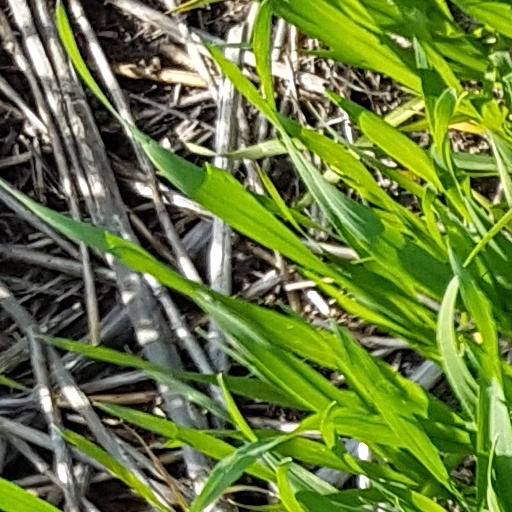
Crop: wheat